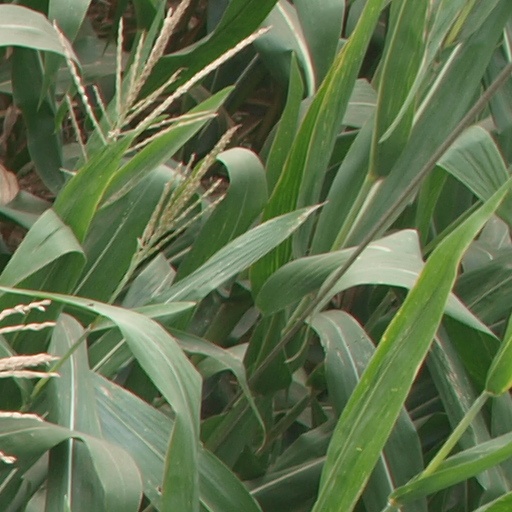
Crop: maize; corn